2006 FIFA World Cup Group A

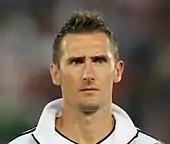
Miroslav Klose scored four times for Germany in Group A

Germany finished top of the group with nine points having won all three of their group matches. They faced Sweden, the runners-up of Group B, in the round of 16, winning 2–0. They went on to defeat Argentina in the quarter-finals on penalties before suffering defeat to Italy in the semi-finals. Germany finished third after defeating Portugal 3–1 in the third-place playoff. As runners-up in the group with six points, Ecuador faced the winners of Group B, England, in the next round but were eliminated after a 1–0 defeat. Poland would not return to the competition until the 2018 World Cup while Costa Rica failed to qualify for the 2010 World Cup before returning for the 2014 tournament.